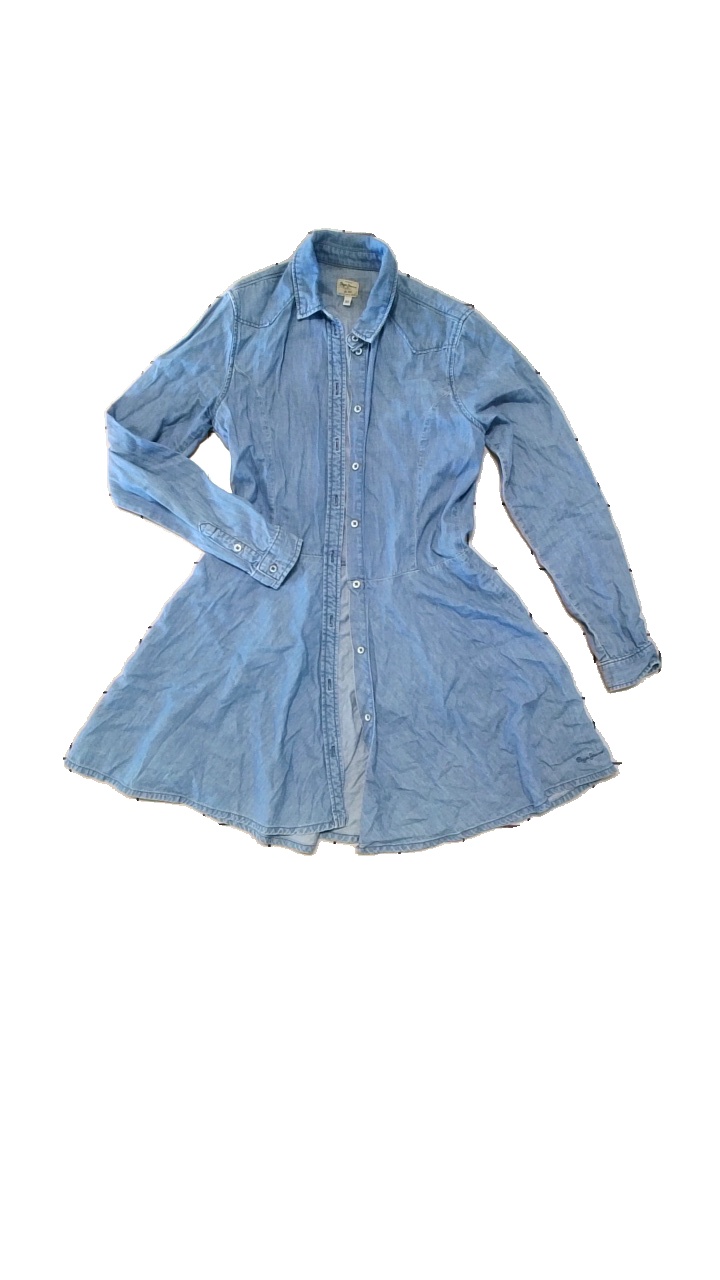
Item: Dress (Ladies)
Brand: Pepe Jeans
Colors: Blue
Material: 69% Cotton, 31% Lyocell
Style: Denim
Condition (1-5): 4
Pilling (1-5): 4
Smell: Minor
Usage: Reuse
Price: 50-100